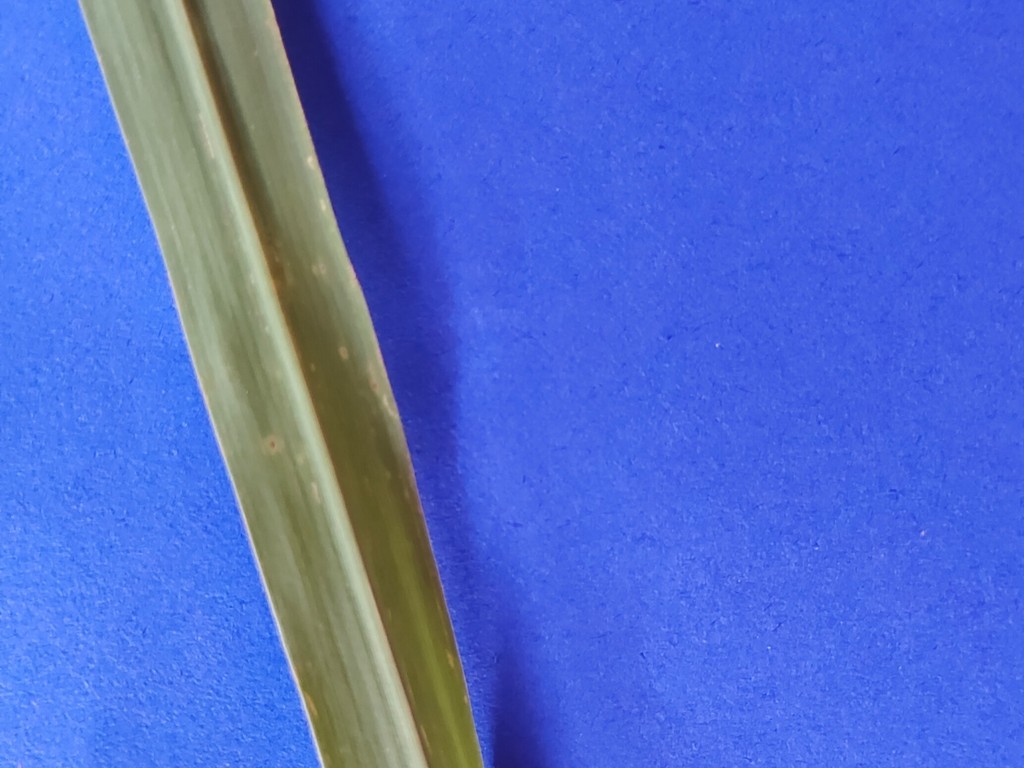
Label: Unhealthy